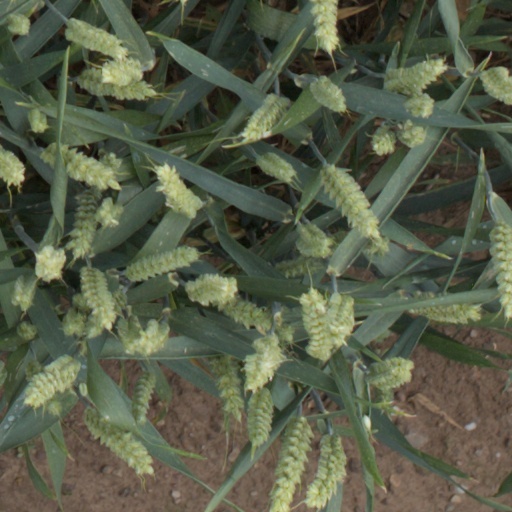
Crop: wheat